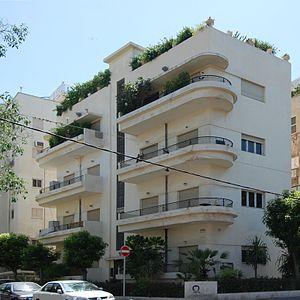
Israël, en forme longue l'État d'Israël, est un État situé sur la côte orientale de la mer Méditerranée au Proche-Orient en Asie occidentale. Son indépendance est proclamée le 14 mai 1948, après le vote du plan de partage de la Palestine le 29 novembre 1947 par l'Organisation des Nations unies qui met fin au mandat britannique et qui prévoit la création d’un État juif et d’un État arabe. Les premières bases politiques en ce sens ont été posées lors du premier congrès mondial sioniste à Bâle en 1897 sous la direction de Theodor Herzl.